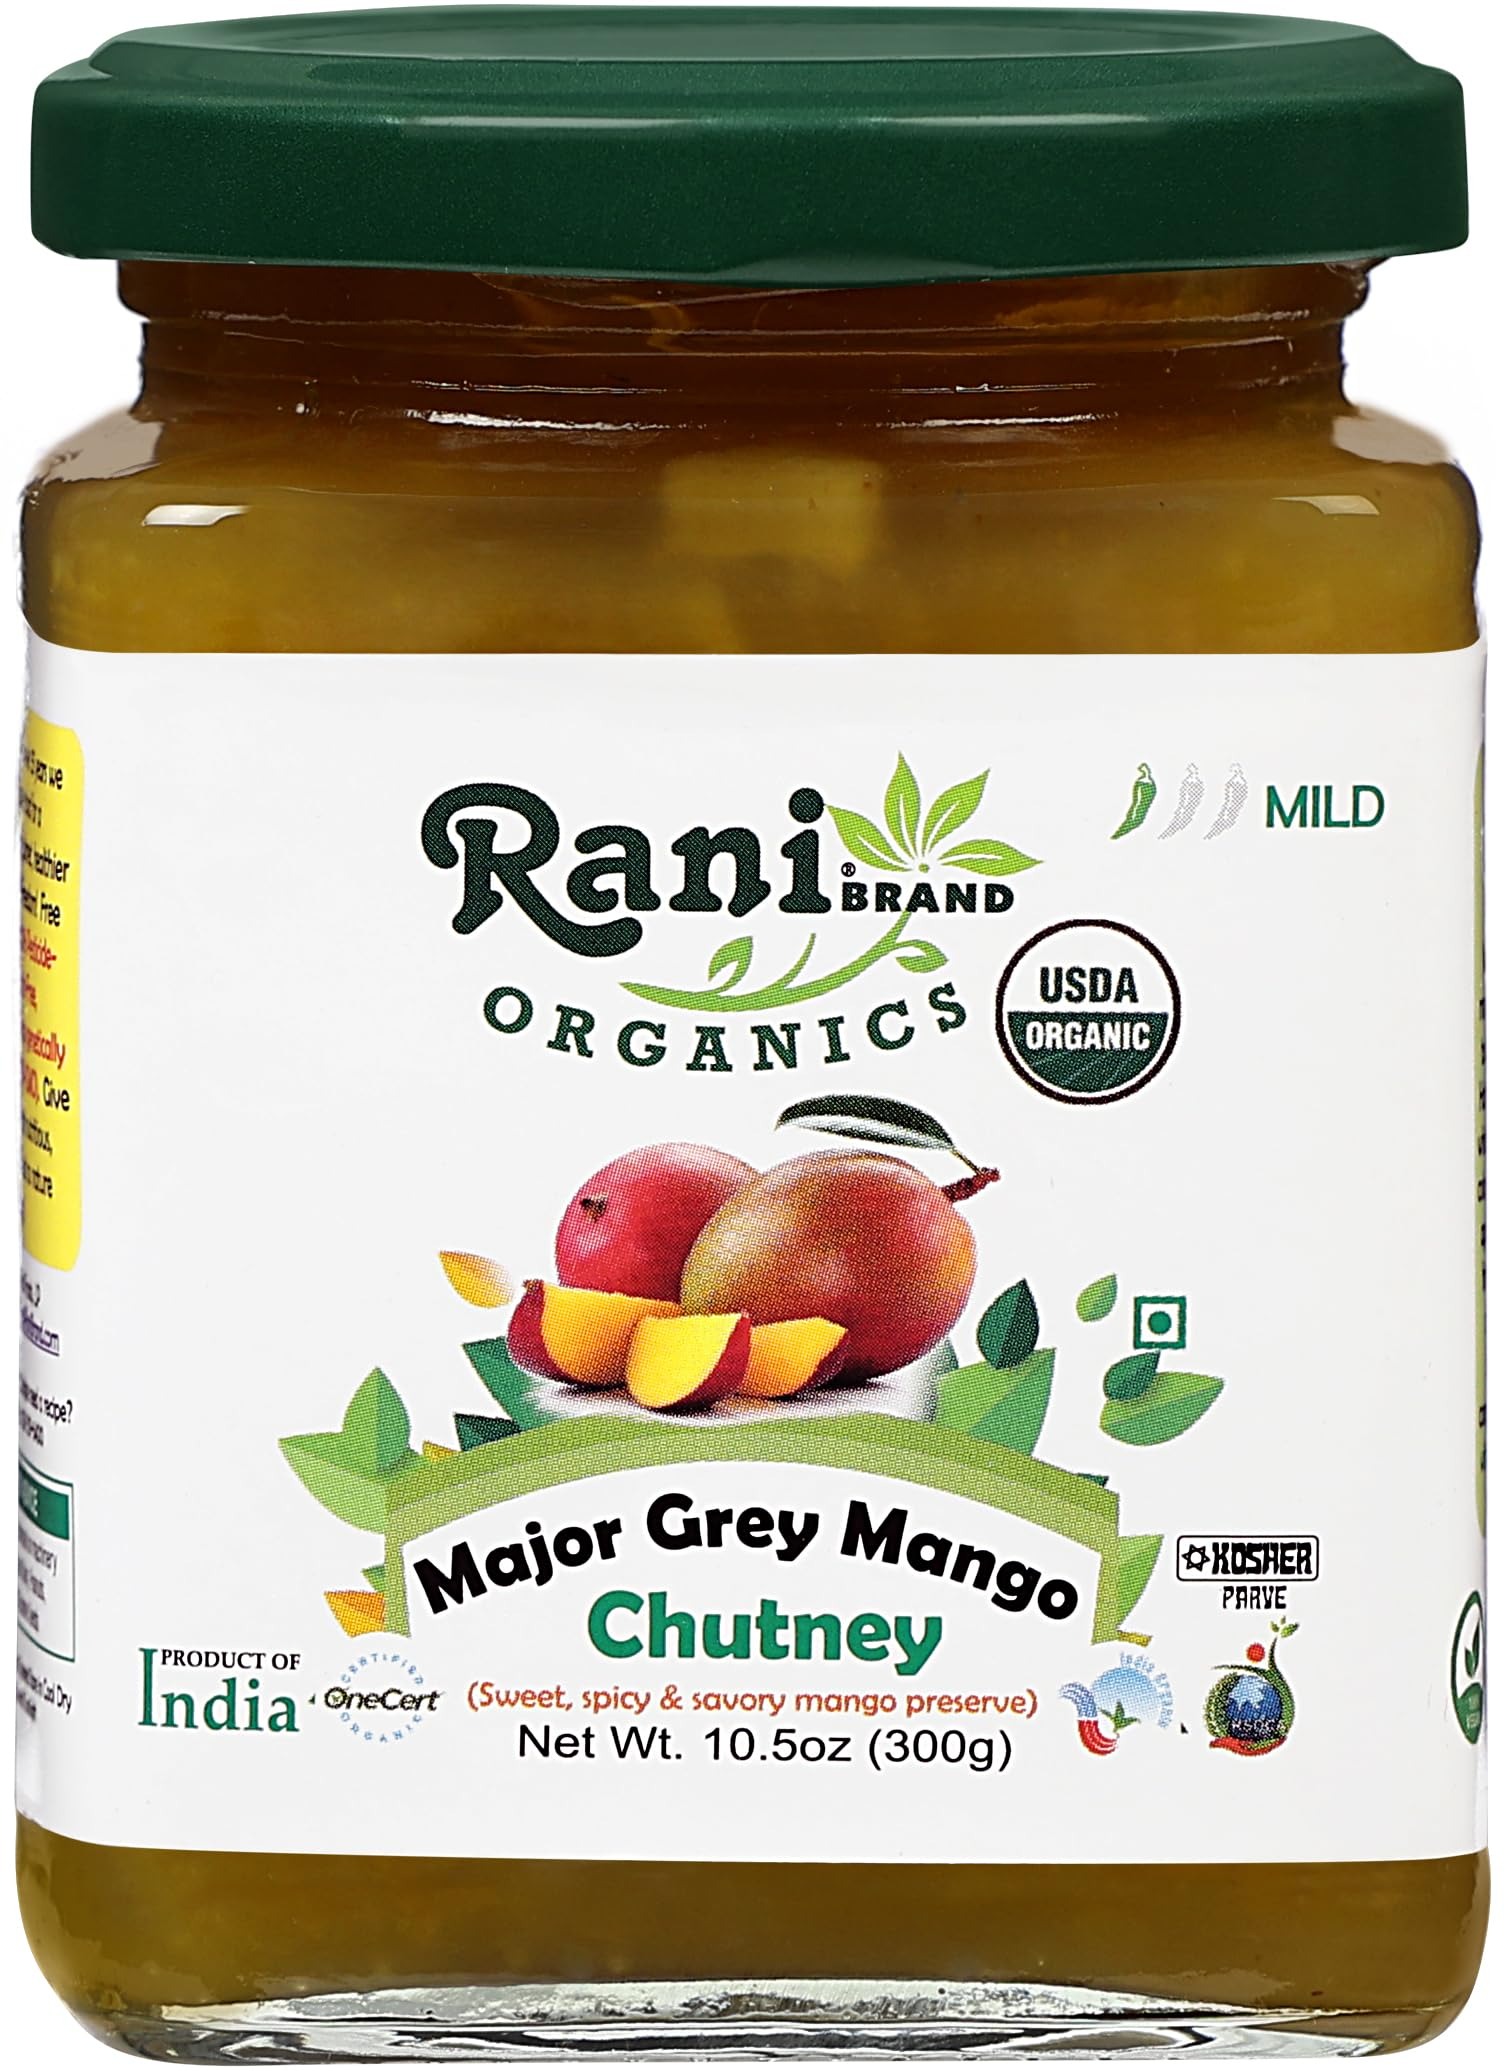
Item Name: Rani Organic Major Grey Mango Chutney (Indian Preserve) 10.5oz (300g) Glass Jar, Ready to eat ~ All Natural | Vegan | Gluten Free | No Colors | NON-GMO | Indian Origin | USDA Certified Organic
Bullet Point 1: You'll LOVE our Rani Organic Major Grey Mango Chutney by Rani Brand--Here's Why:
Bullet Point 2: 🥭USDA Certified Organic, 100% Natural, Non-GMO, No Preservatives, Gluten Free PREMIUM Gourmet Food Grade Chutney.
Bullet Point 3: 🥭Authentic Family Rani Recipe. Rani is a USA based company selling Indian Foods for over 40 years, buy with confidence!
Bullet Point 4: 🥭Great Mild Spicy Taste, Awesome with Wine & Cheese! Packaged in a re-closeable glass jar
Bullet Point 5: 🥭Net Wt. 10.5oz (300g), Authentic Product of India
Product Description: Mango chutney is made from diced green mangos cooked with sugar. Spices are added to distinguish the different types of chutneys. Hot mango chutney is spiced with chili powder which give the chutney heat and a deep amber color. Sweet mango chutney allows the pallet to appreciate the flavor of the mango, adding a hint of vinegar for sourness, while major grey chutney mixes raisins, ginger powder, chili powder and an array of spices to give complexity to the chutney. Try Rani Chuntney’s with pizza, salads, burgers, sandwiches, cheeses and anything else you can imagine!
Value: 10.5
Unit: Ounce

Price: 13.49